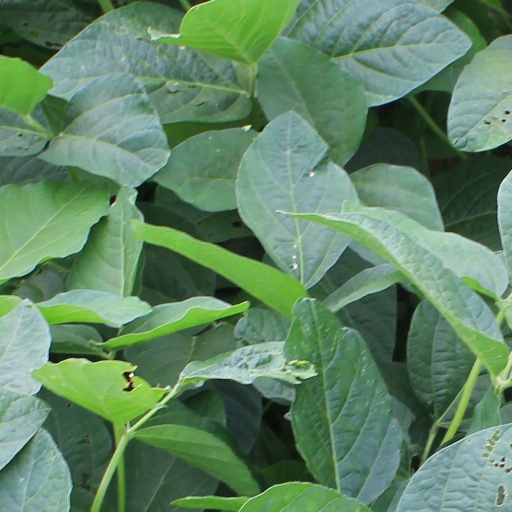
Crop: soybean